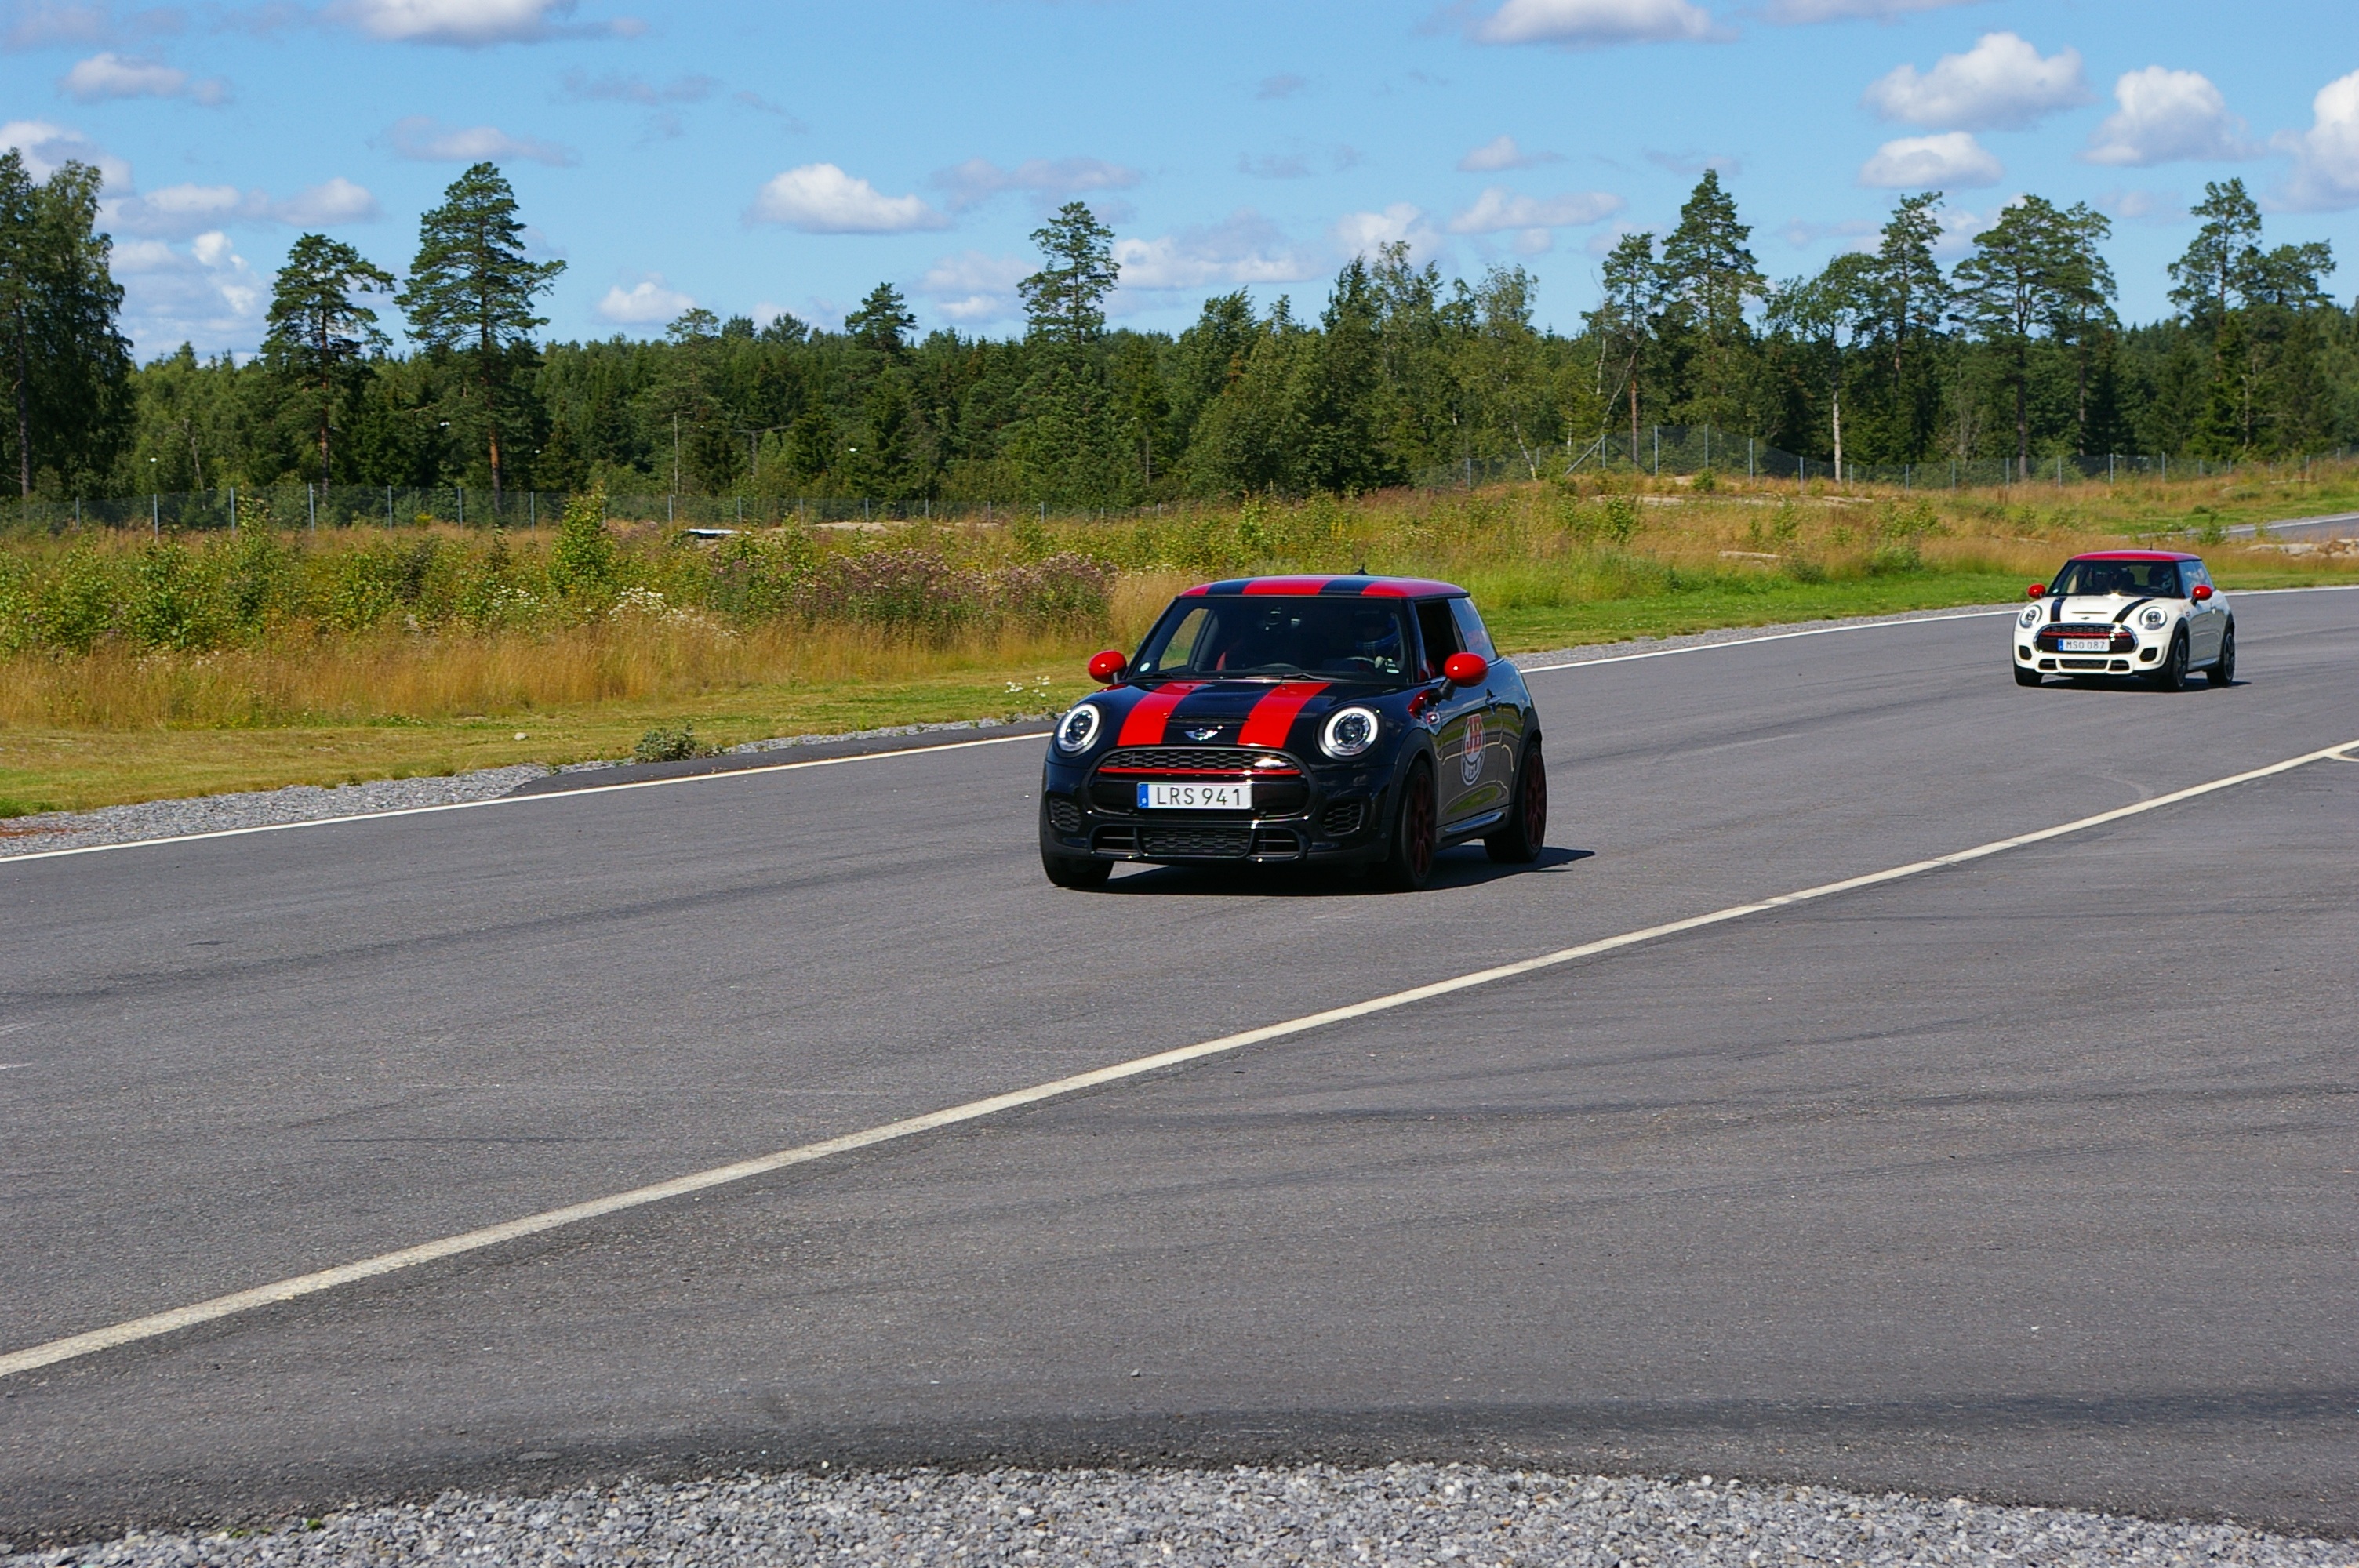
car, driving, vehicle, speed, sports car, race, supercar, sports, racing, race track, minicooper, land vehicle, auto racing, automobile make, automotive design, luxury vehicle